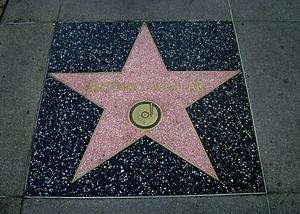
Antonio Aguilar est un acteur et chanteur mexicain né le 17 mai 1919 et mort le 19 juin 2007.